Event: Typhoon Ruby
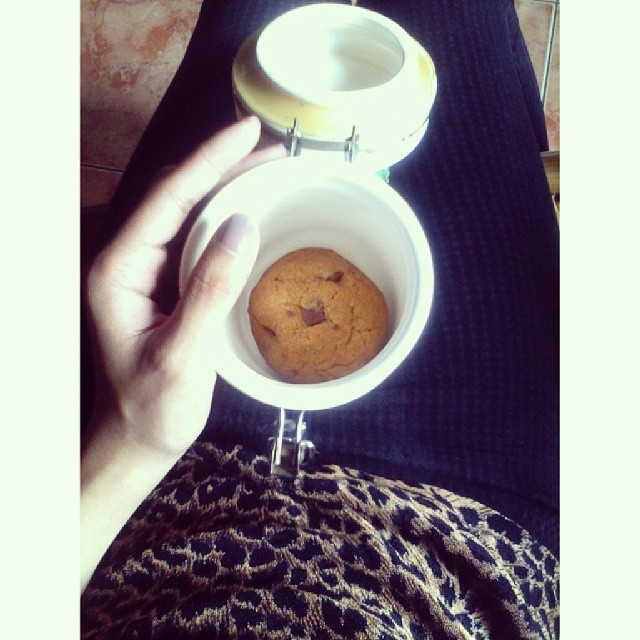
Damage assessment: no_damage